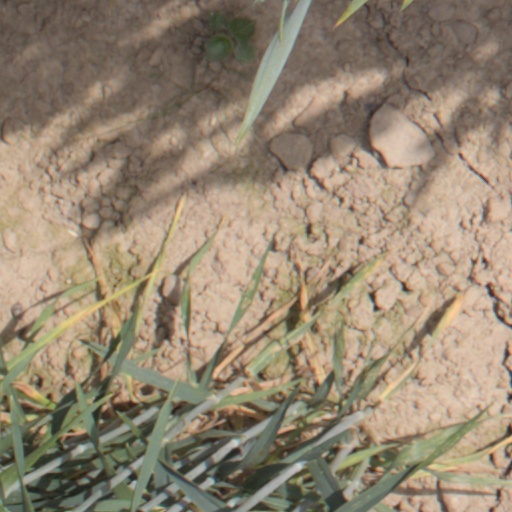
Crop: wheat